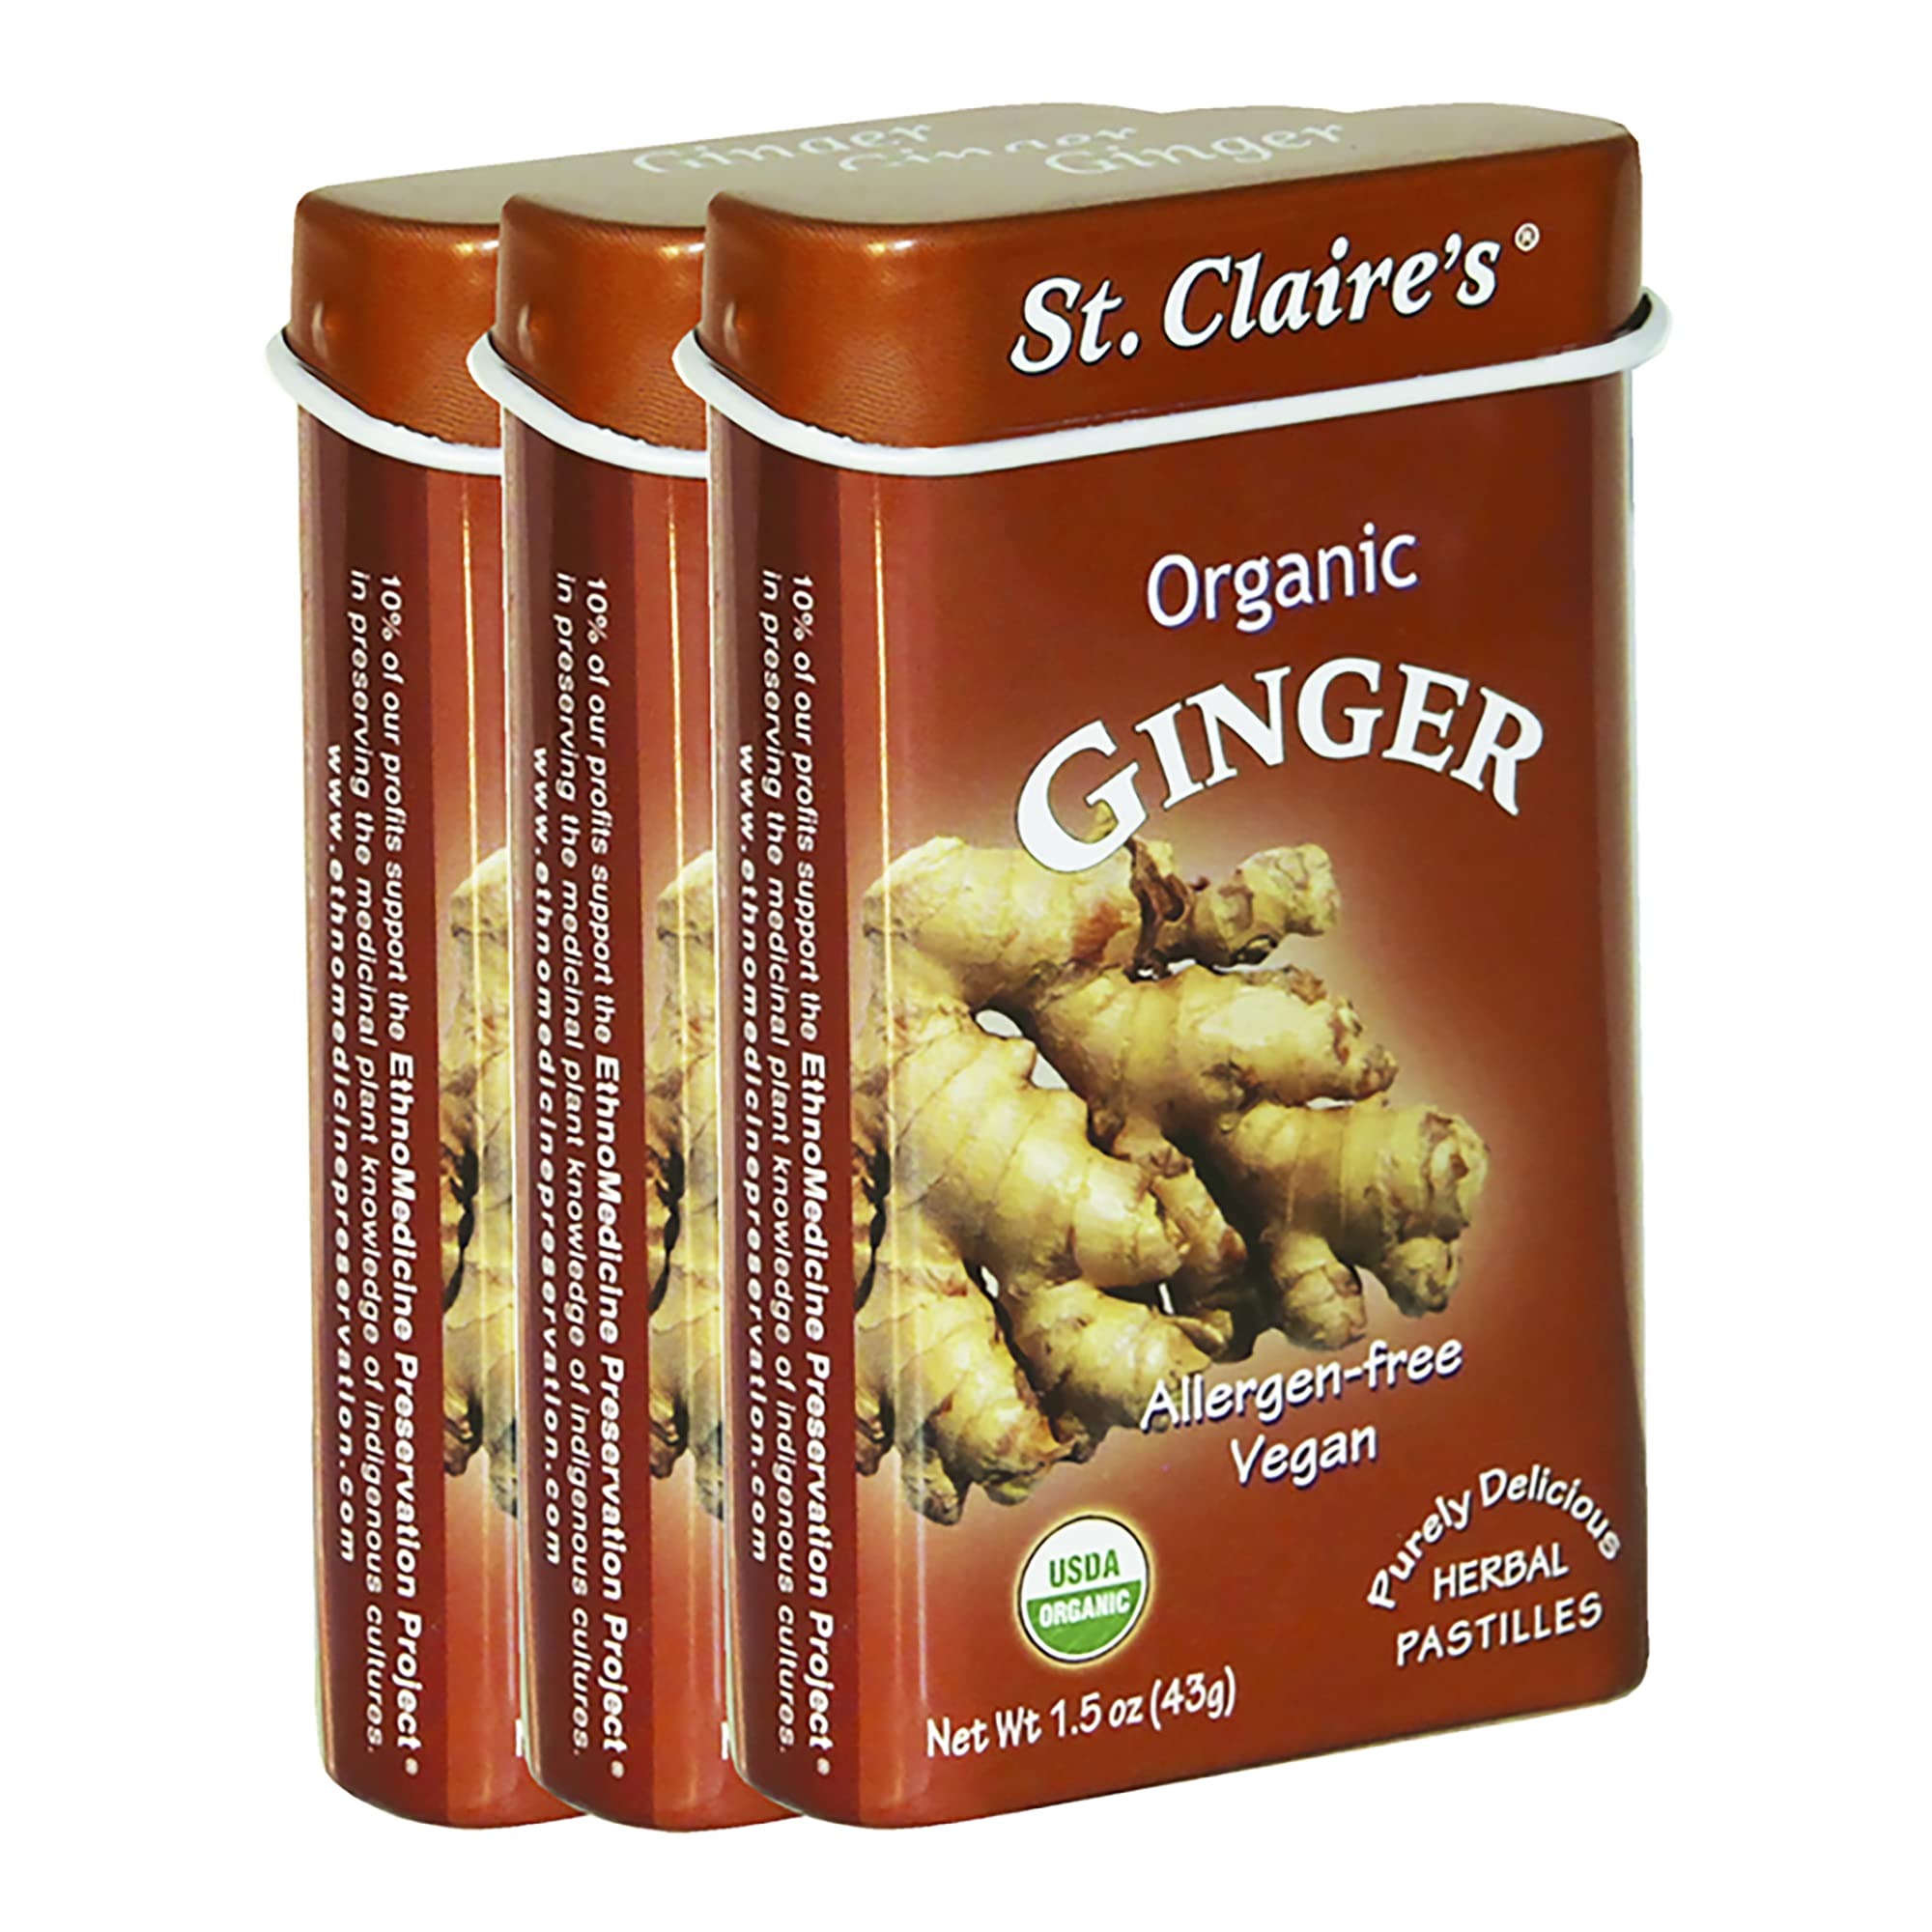
Item Name: St. Claire's Organic Herbal Pastilles, (Ginger, 1.5 Ounce Tin, Bundle of 3) | Gluten-Free, Vegan, GMO-Free, Plant-based, Allergen-Free | Made in our Allergen-Free facility
Bullet Point 1: CERTIFIED ORGANIC, GMO-free, Vegan, Fat-free, Low calorie and Low-glycemic
Bullet Point 2: ALLERGEN-FREE: No gluten, dairy, casein, corn , soy, egg, nuts or tree nuts, fish, shellfish or animal by-products
Bullet Point 3: NATURALLY DELICIOUS: Sweetened with low-glycemic organic molasses granules and flavored with organic ginger essential oil and extracts
Bullet Point 4: LOW CALORIE: At only 3 calories per 1 piece serving, you can enjoy our delicious herbal pastilles guilt-free to your heart's content
Bullet Point 5: REFILLABLE: Save money with bulk bag refills, available in all flavors
Product Description: St. Claire's Organic Ginger Pastilles are spicy herbal sweets packaged in a handy flip-top tin with an inspirational quote printed on the side. As a functional candy, ginger helps soothe upset stomach. This selection is offered as a bundle of three 1.5 Ounce tins. Ingredients: Organic molasses granules, organic tapioca powder, organic ginger root powder, organic ginger essential oil and organic ginger extract. 100% Organic!
Value: 4.5
Unit: Ounce

Price: 13